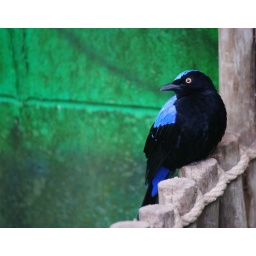
brilliant blue against green wall